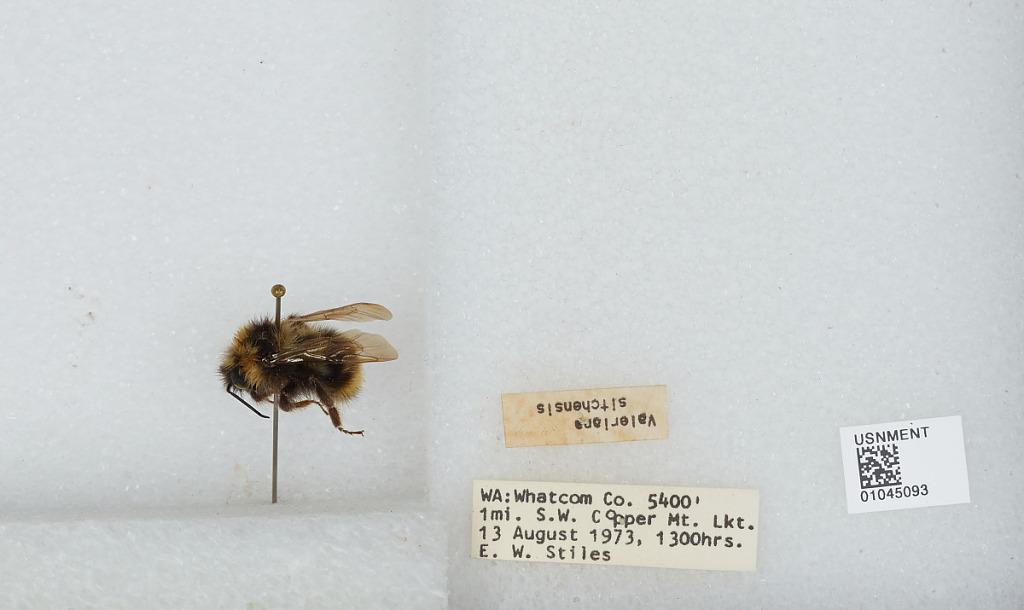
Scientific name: Bombus sp.
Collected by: E. Stiles
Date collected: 1973-8-13
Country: United States
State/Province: Washington
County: Whatcom
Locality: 1 mile southwest of Copper Mountain Lookout
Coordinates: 48.8992, -121.48